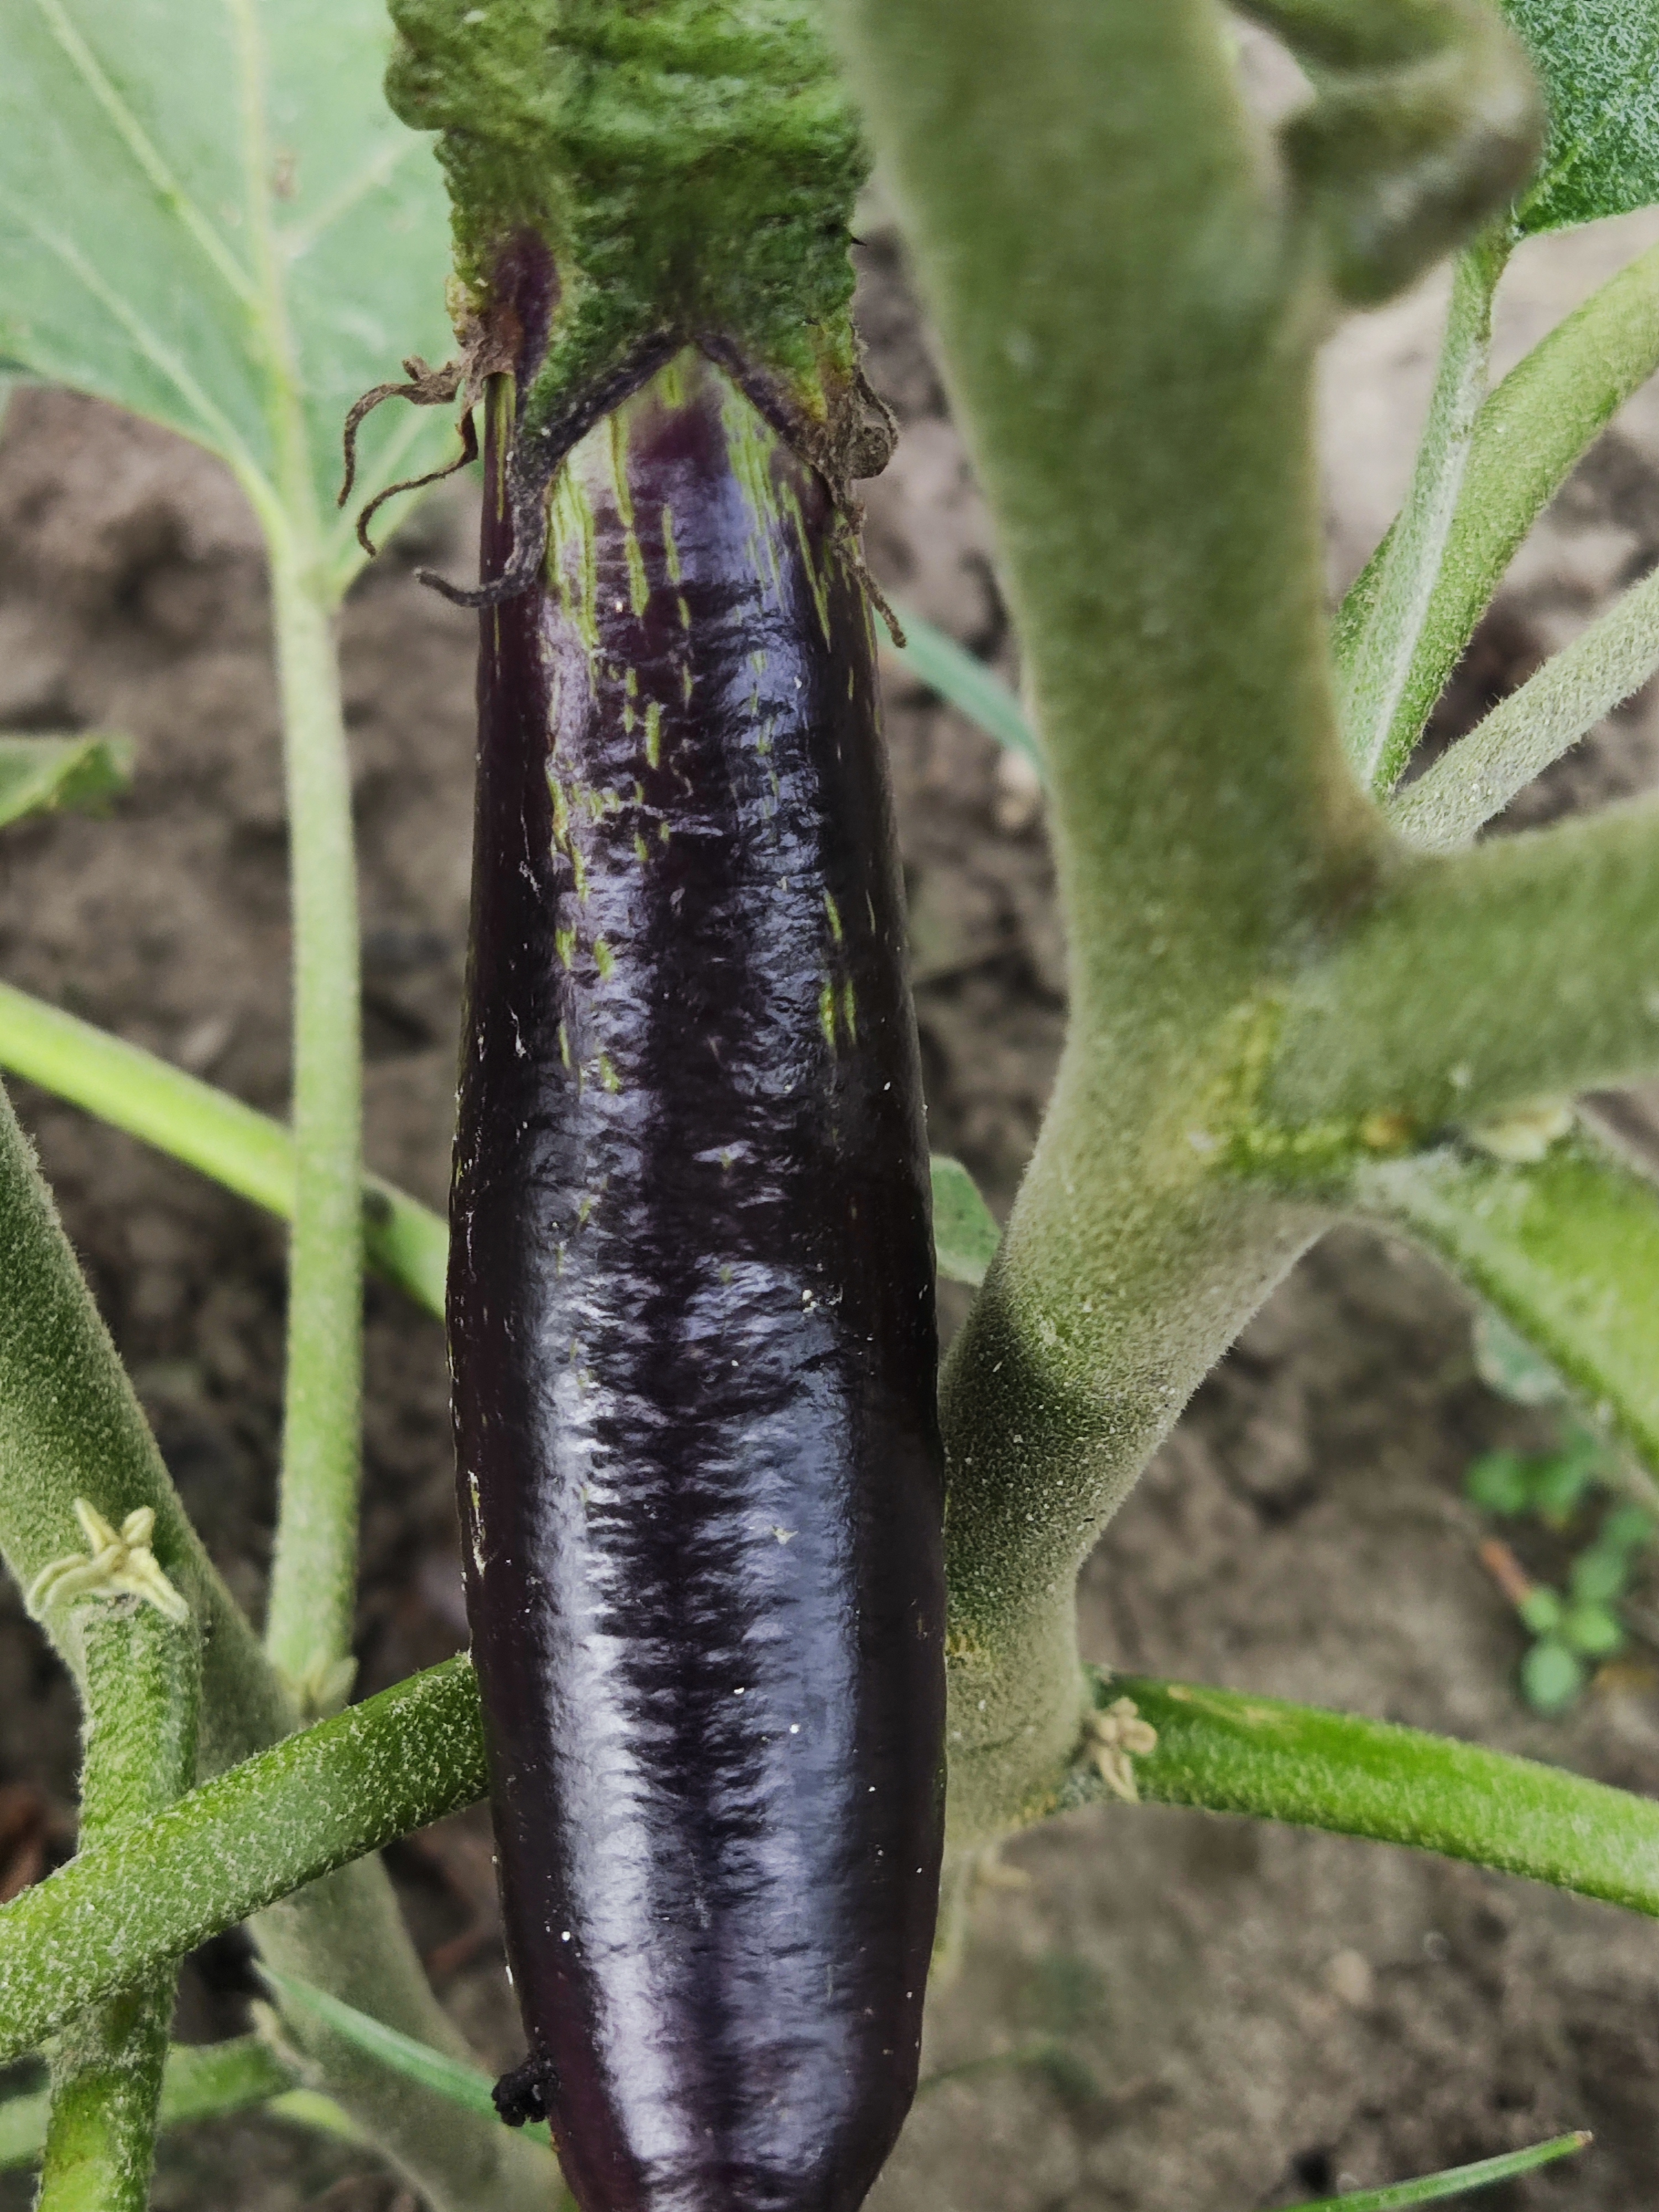
Label: Healty Brinjal